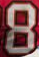
Number: 8